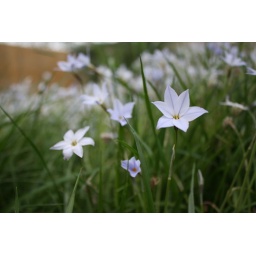
These small blue flowers grow all over my back yard.